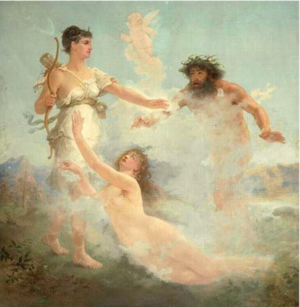
La Nymphe Arethuse Italiano: La Ninfa Aretusa
Dans la mythologie grecque, Aréthuse est une nymphe du cortège d'Artémis. Étant la fille de Nérée, elle est aussi une Néréide.